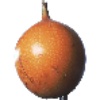
Label: granadilla